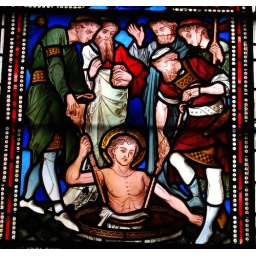
Detail of the a stained glass window in the Christ Church Cathedral in Dublin, Ireland